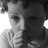
Emotion: sad